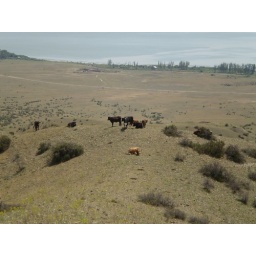
Cows walking on the mountains near the state border between Georgia and Azerbaijan